Knüll

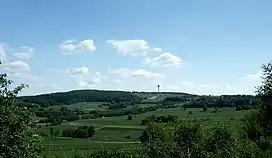
Eisenberg.

The Knüllgebirge or simply Knüll is a small mountain range in the northern part of Hesse, Germany, approximately south of Kassel. Its highest peak is the Eisenberg, with an altitude of . The area is heavily forested and has a low population density compared to neighbouring regions. The principal town of the region is Schwarzenborn, with a population of 1158 (2006), which is the site of German army Jägerregiment 1 headquarters.